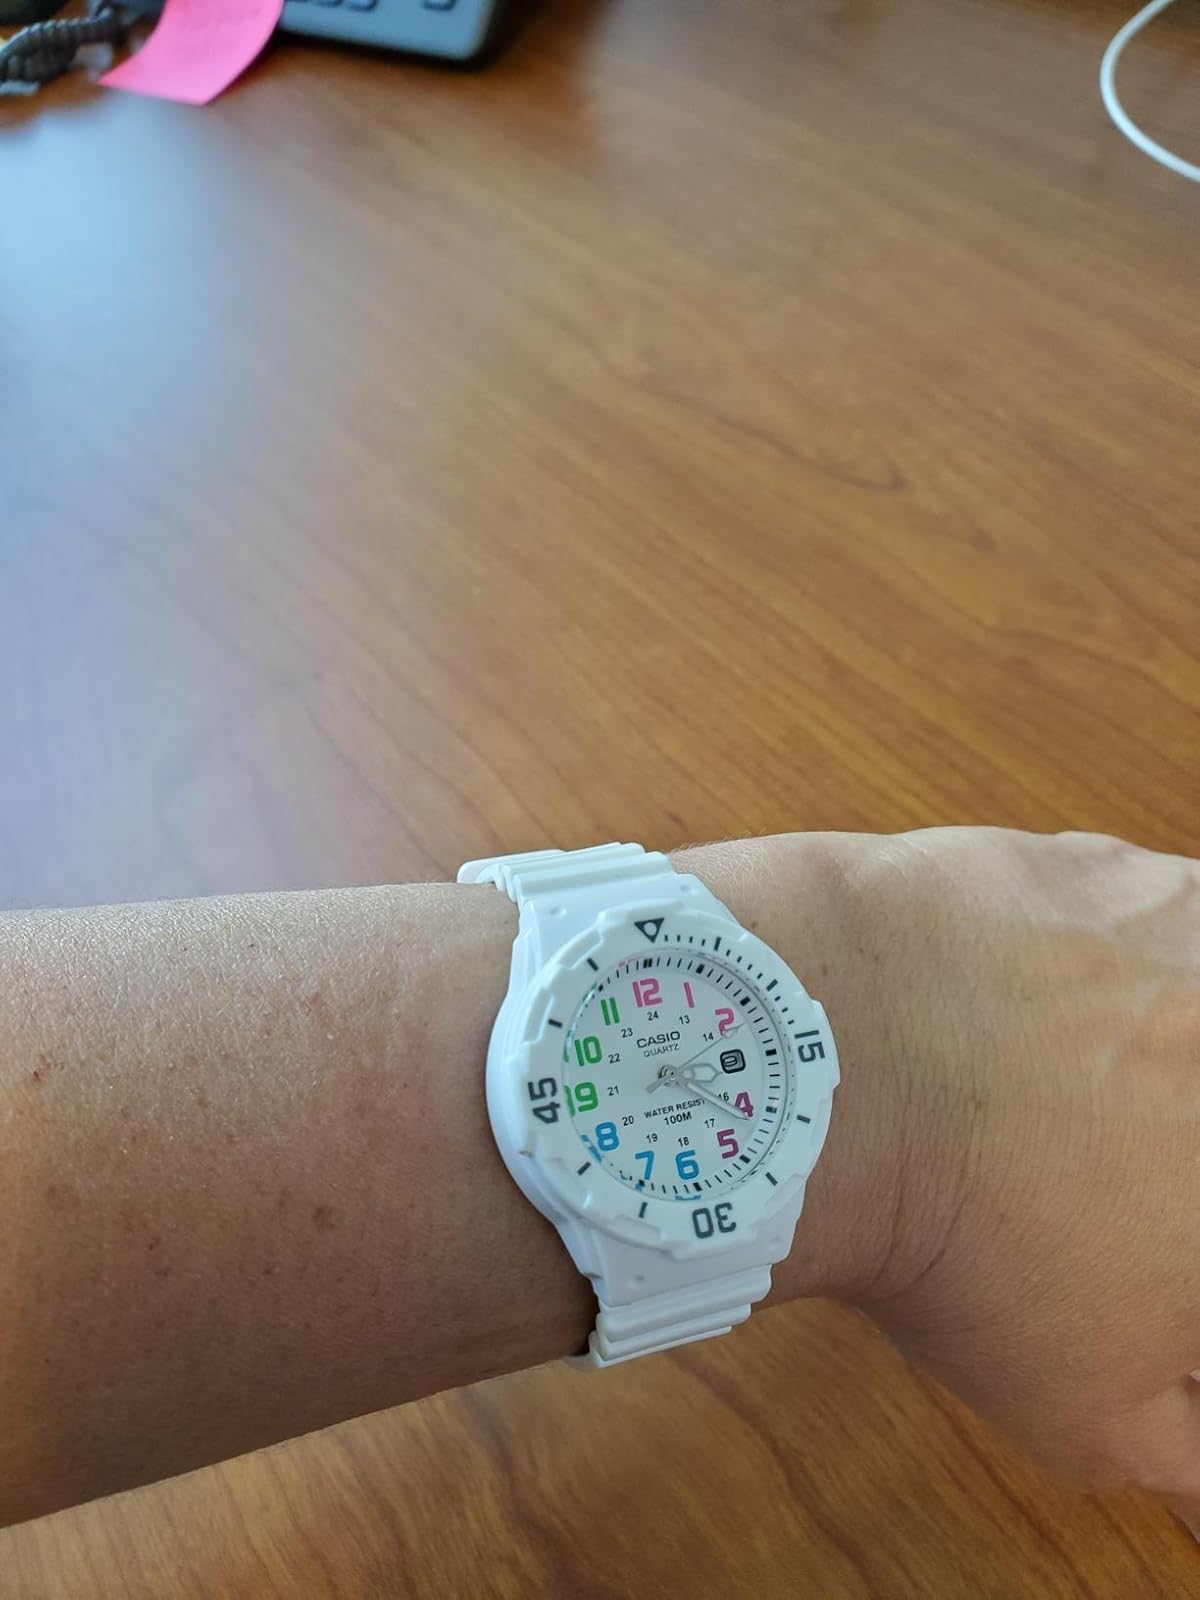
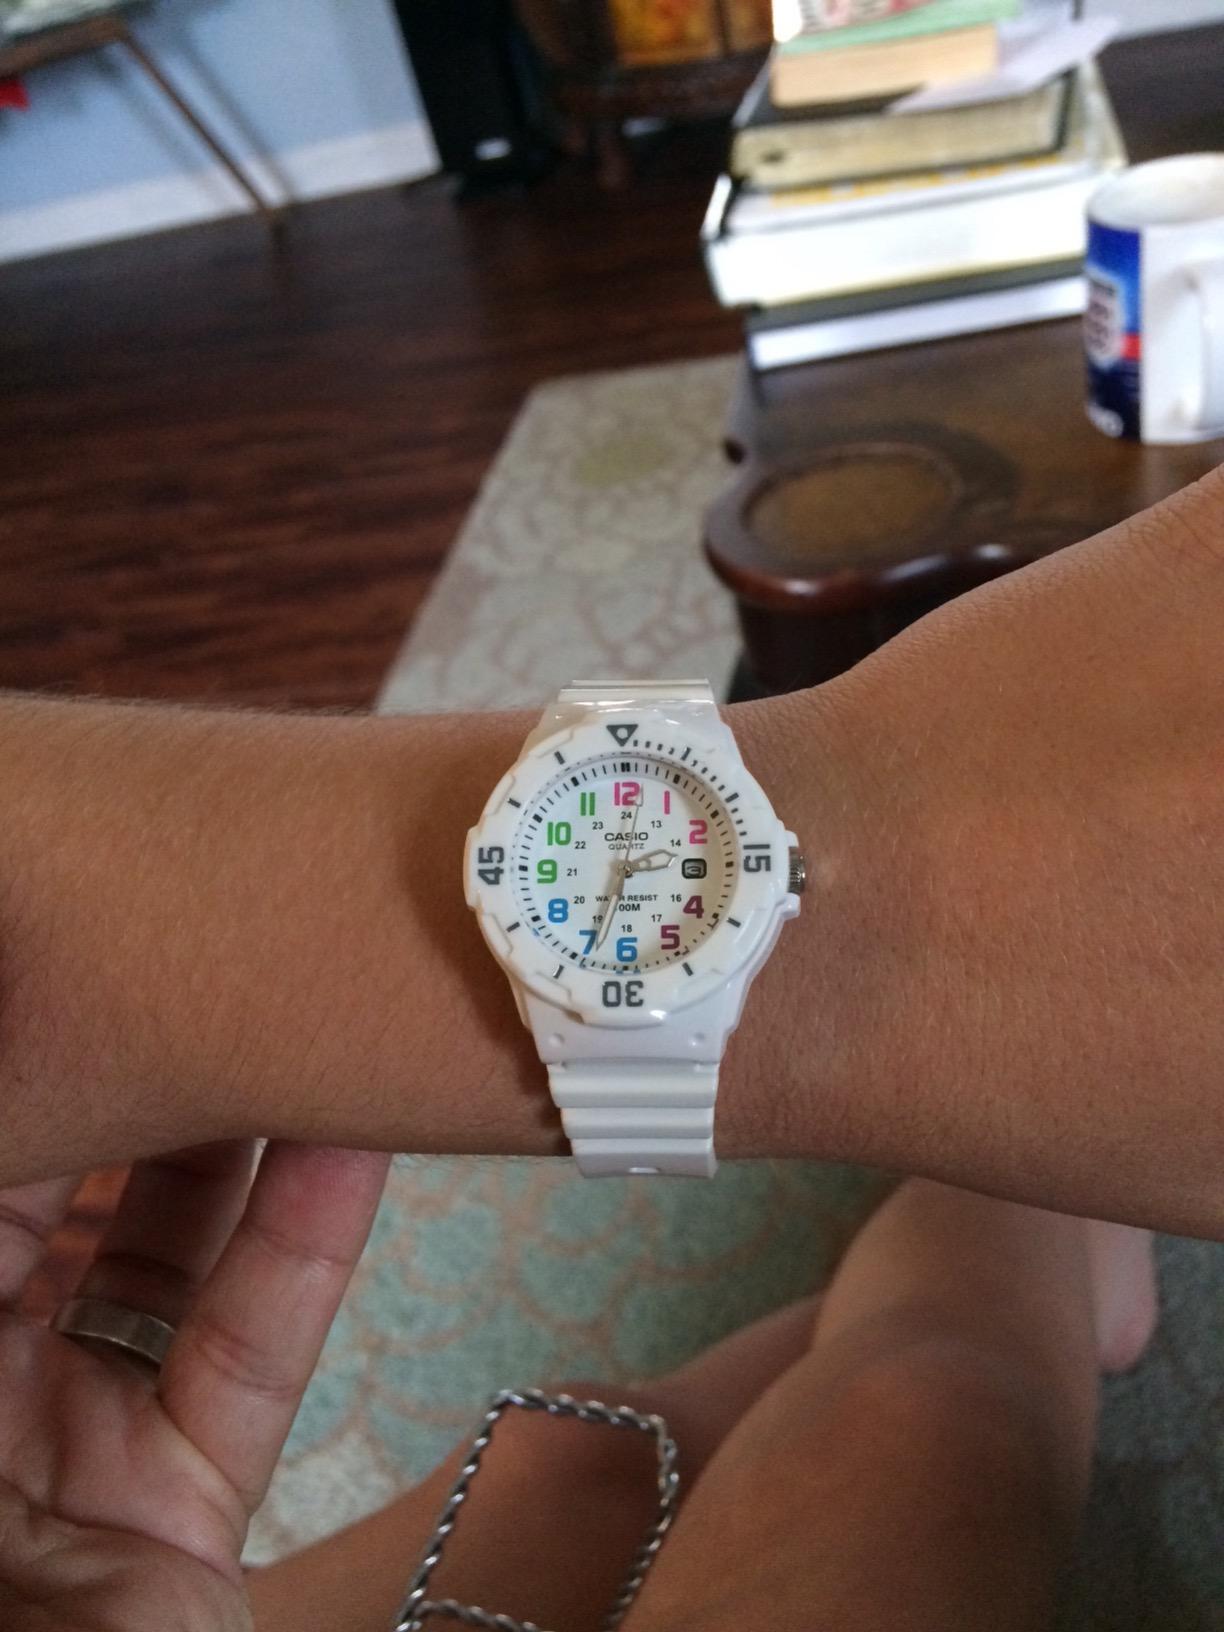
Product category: accessories_watch
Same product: yes